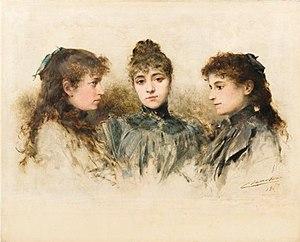
Portrait de femmes par Alexandre-Jacques Chantron (1942-1918), huile, 38 x 46cm